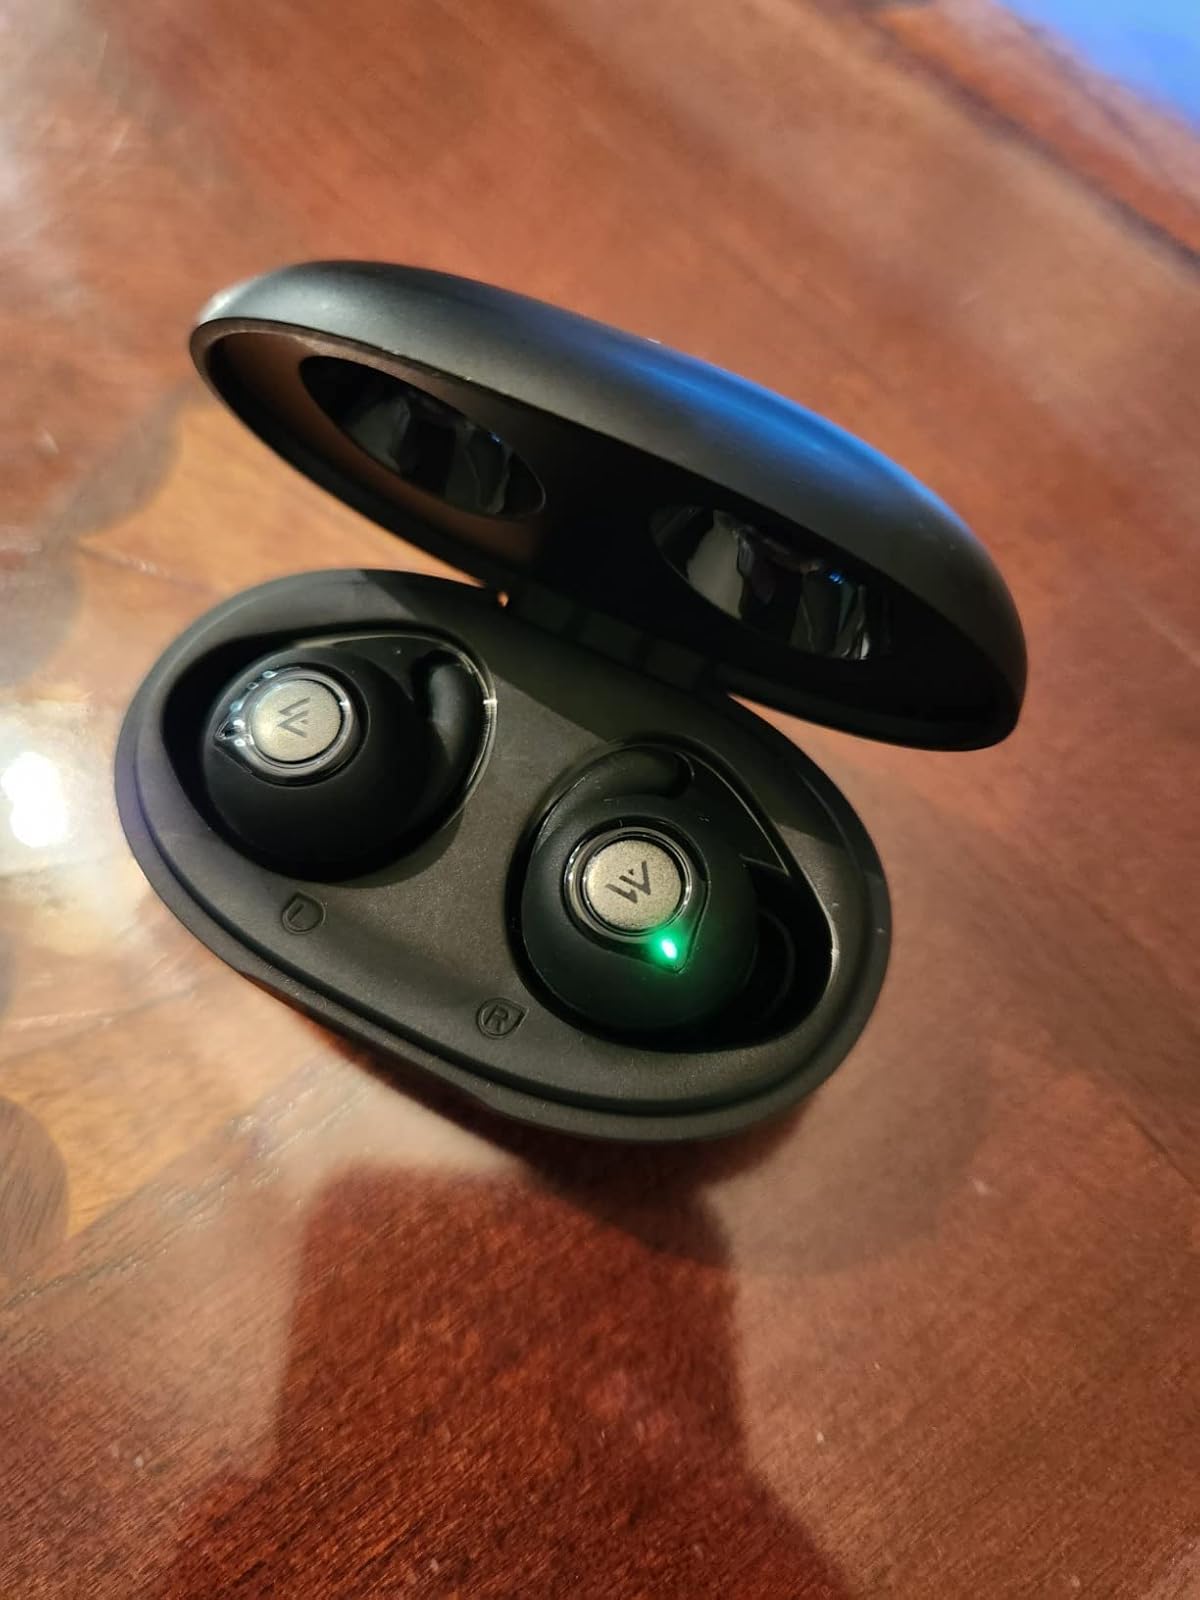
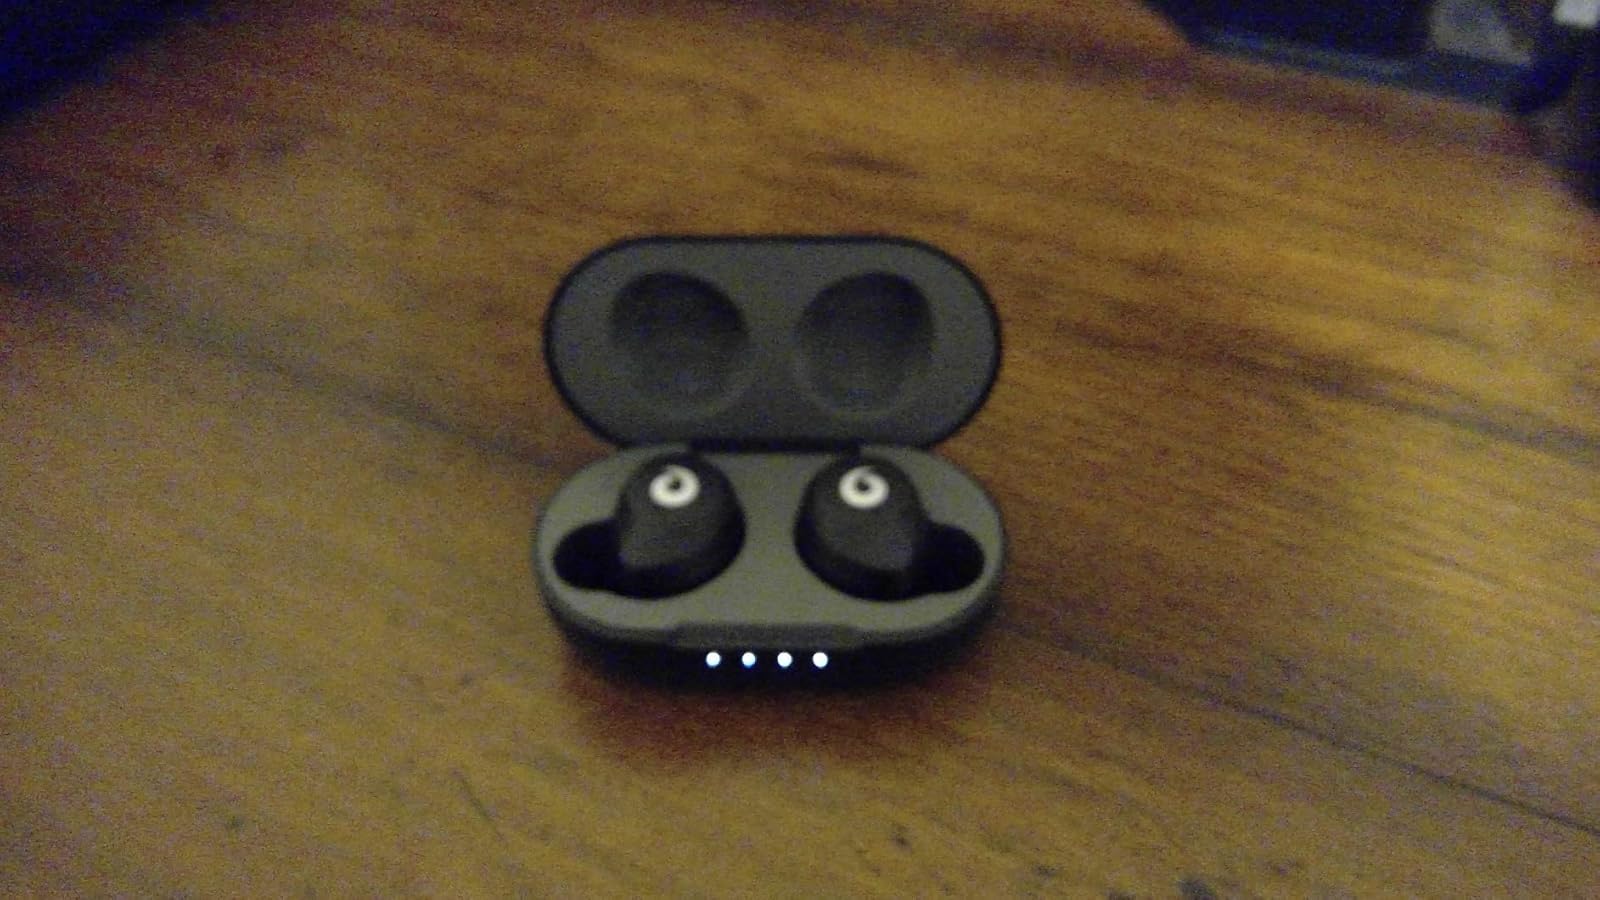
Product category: earbuds
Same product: no